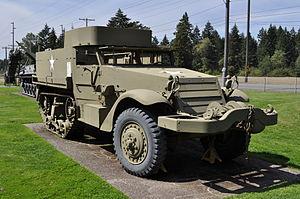
La Guards Armoured Division est une division blindée du Royal Armoured Corps britannique qui prit part à la Seconde Guerre mondiale